Swedish Transport Administration electric road program

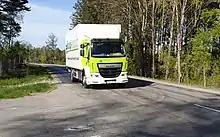
Electric truck driving on a public road with Elways ground-level power supply, near Arlanda airport, 2019.

Ground-level conductive rails were tested from 2017 to 2019, using technology by the company Elways. A 2-kilometre stretch of the 893 road between Arlanda airport cargo terminal and the Rosersberg logistics area was fitted with embedded conductor rails as part of the "eRoadArlanda" project. Short sections of the rails are energized as a compatible vehicle approaches and they are disconnected once the vehicle has passed. The system measures the energy consumed, so that the vehicle owner can be billed. Buses and trucks were tested on the road, and the system is suited for electric cars, and is safe to touch even when the road is flooded with salt water. "There is no electricity on the surface. There are two tracks, just like an outlet in the wall. Five or six centimetres down is where the electricity is." The system as tested is capable of delivering 200 kW of power and has an estimated maintenance period of 20 years. Evias, which commercializes the technology by Elways, reports that in a pilot with Budpartner initiated in 2021 the infrastructure successfully delivered 960 kW of power, and hopes to deliver megawatts of power for logistics loading docks and electric aircraft in the future.